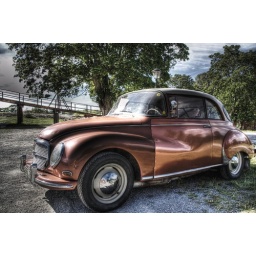
An old car standing near Edsbergs castle